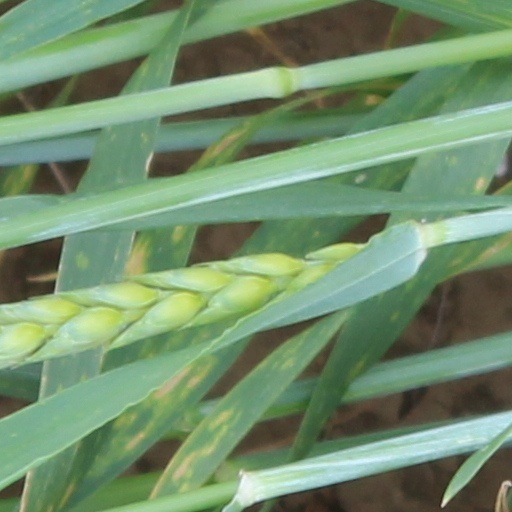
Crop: wheat